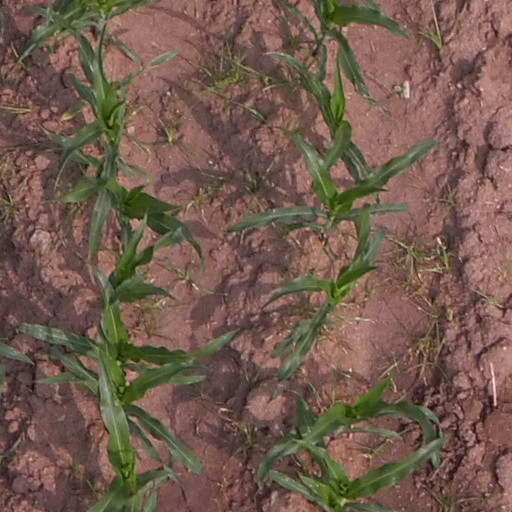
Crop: maize; corn